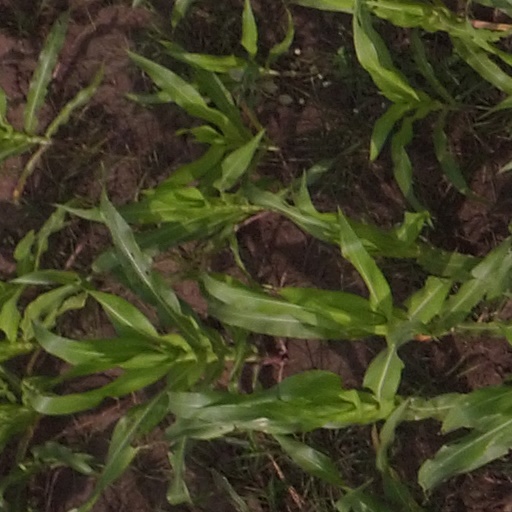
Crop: maize; corn